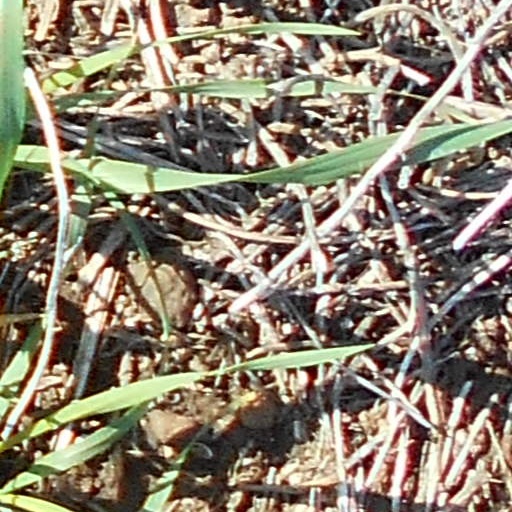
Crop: wheat